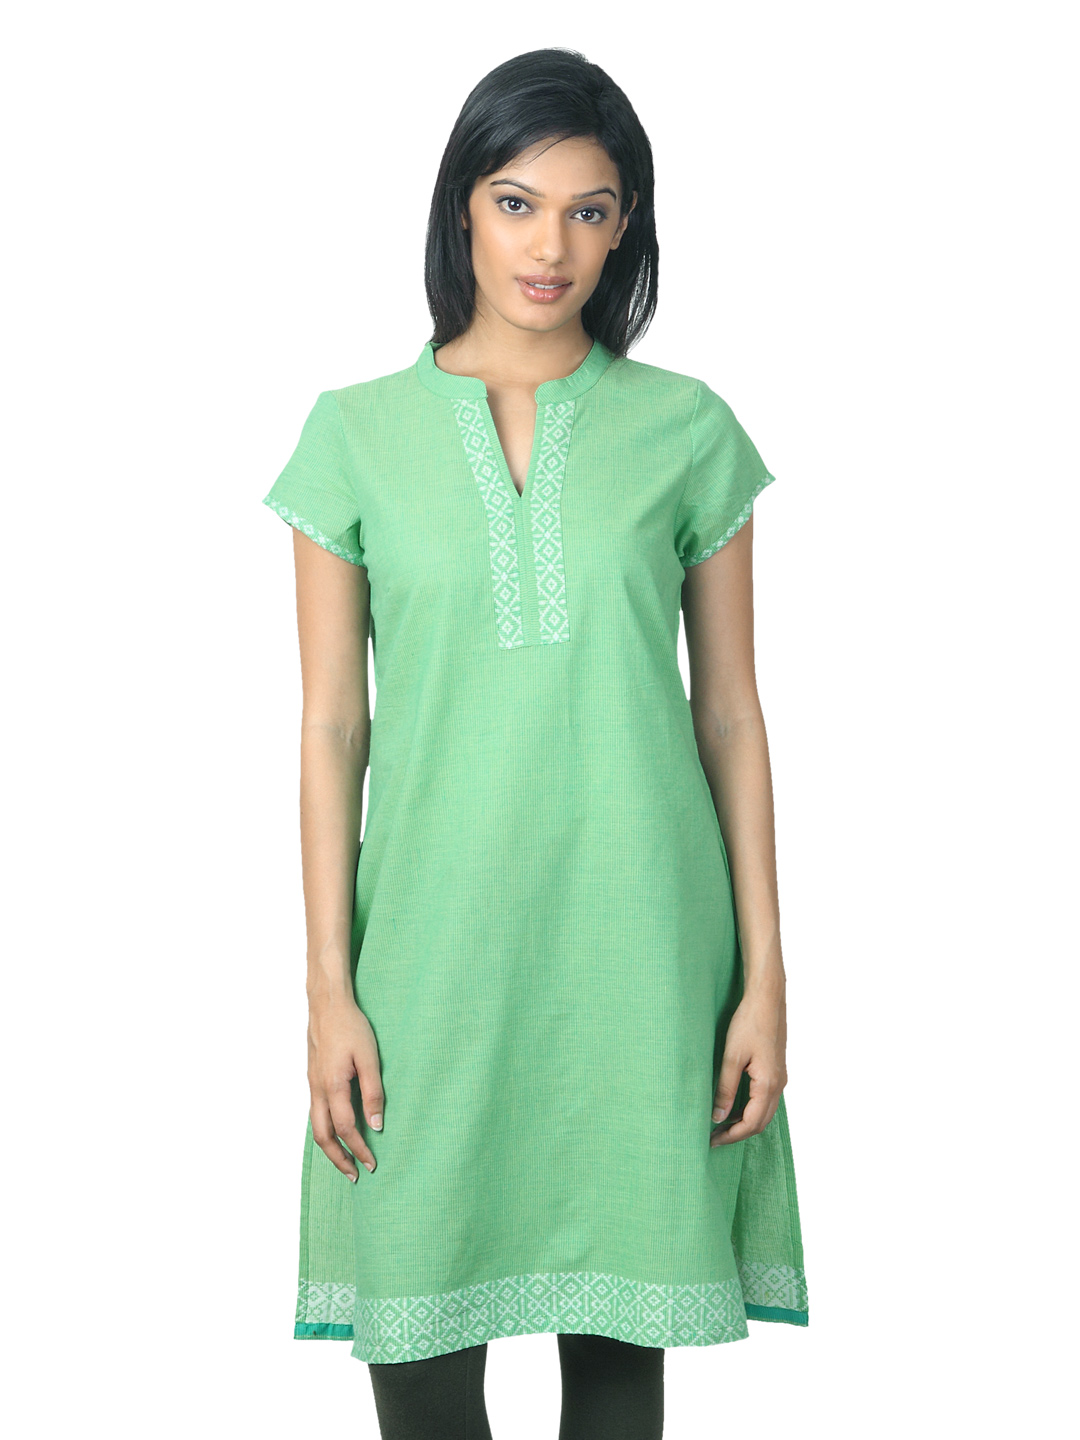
Aurelia Women Green Kurta
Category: Apparel / Topwear / Kurtas
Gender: Women
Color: Green
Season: Summer 2012
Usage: Ethnic